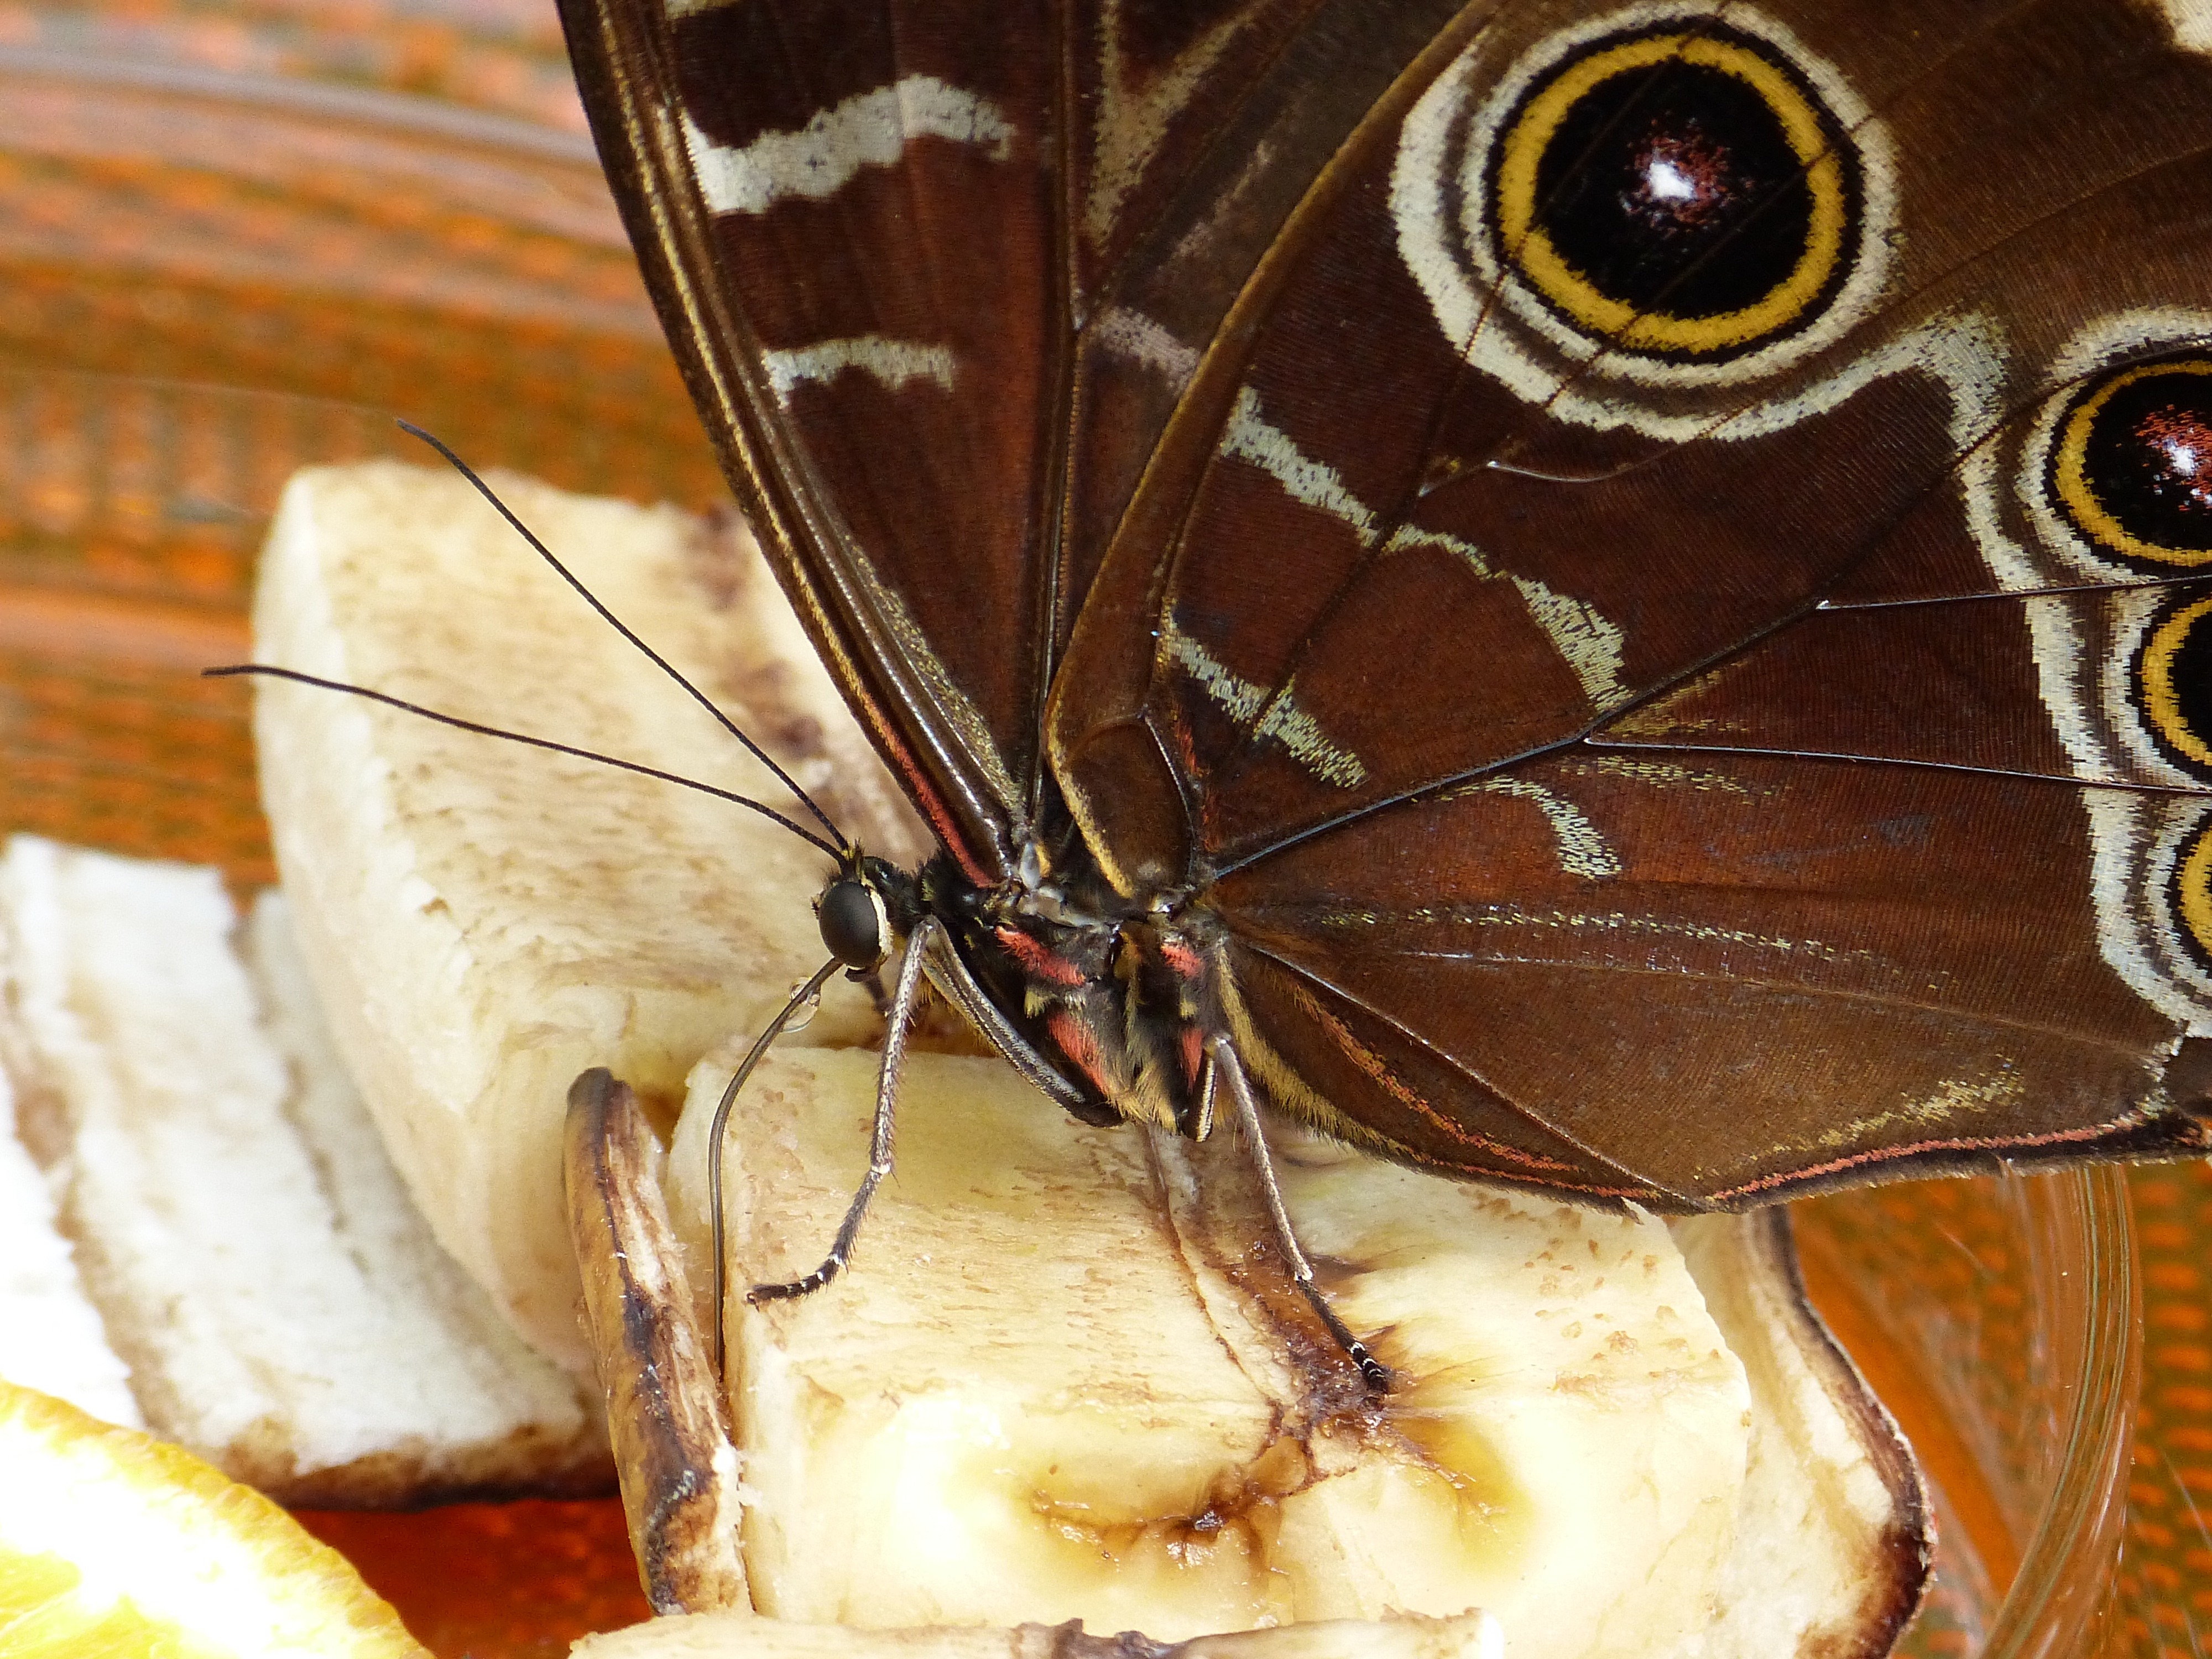
photography, animal, insect, moth, butterfly, fauna, invertebrate, close up, macro photography, arthropod, proboscis, pollinator, suck, noctuinae stubs, moths and butterflies